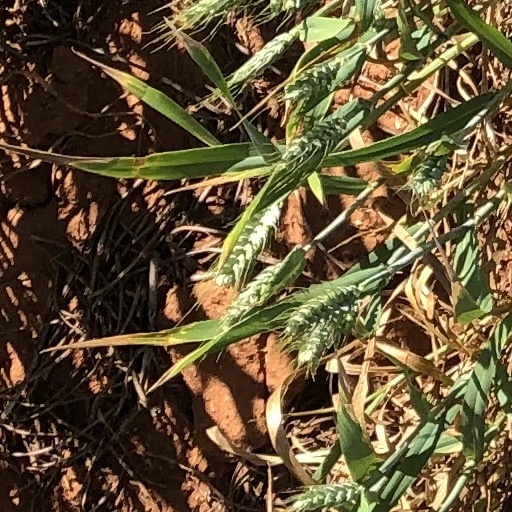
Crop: wheat